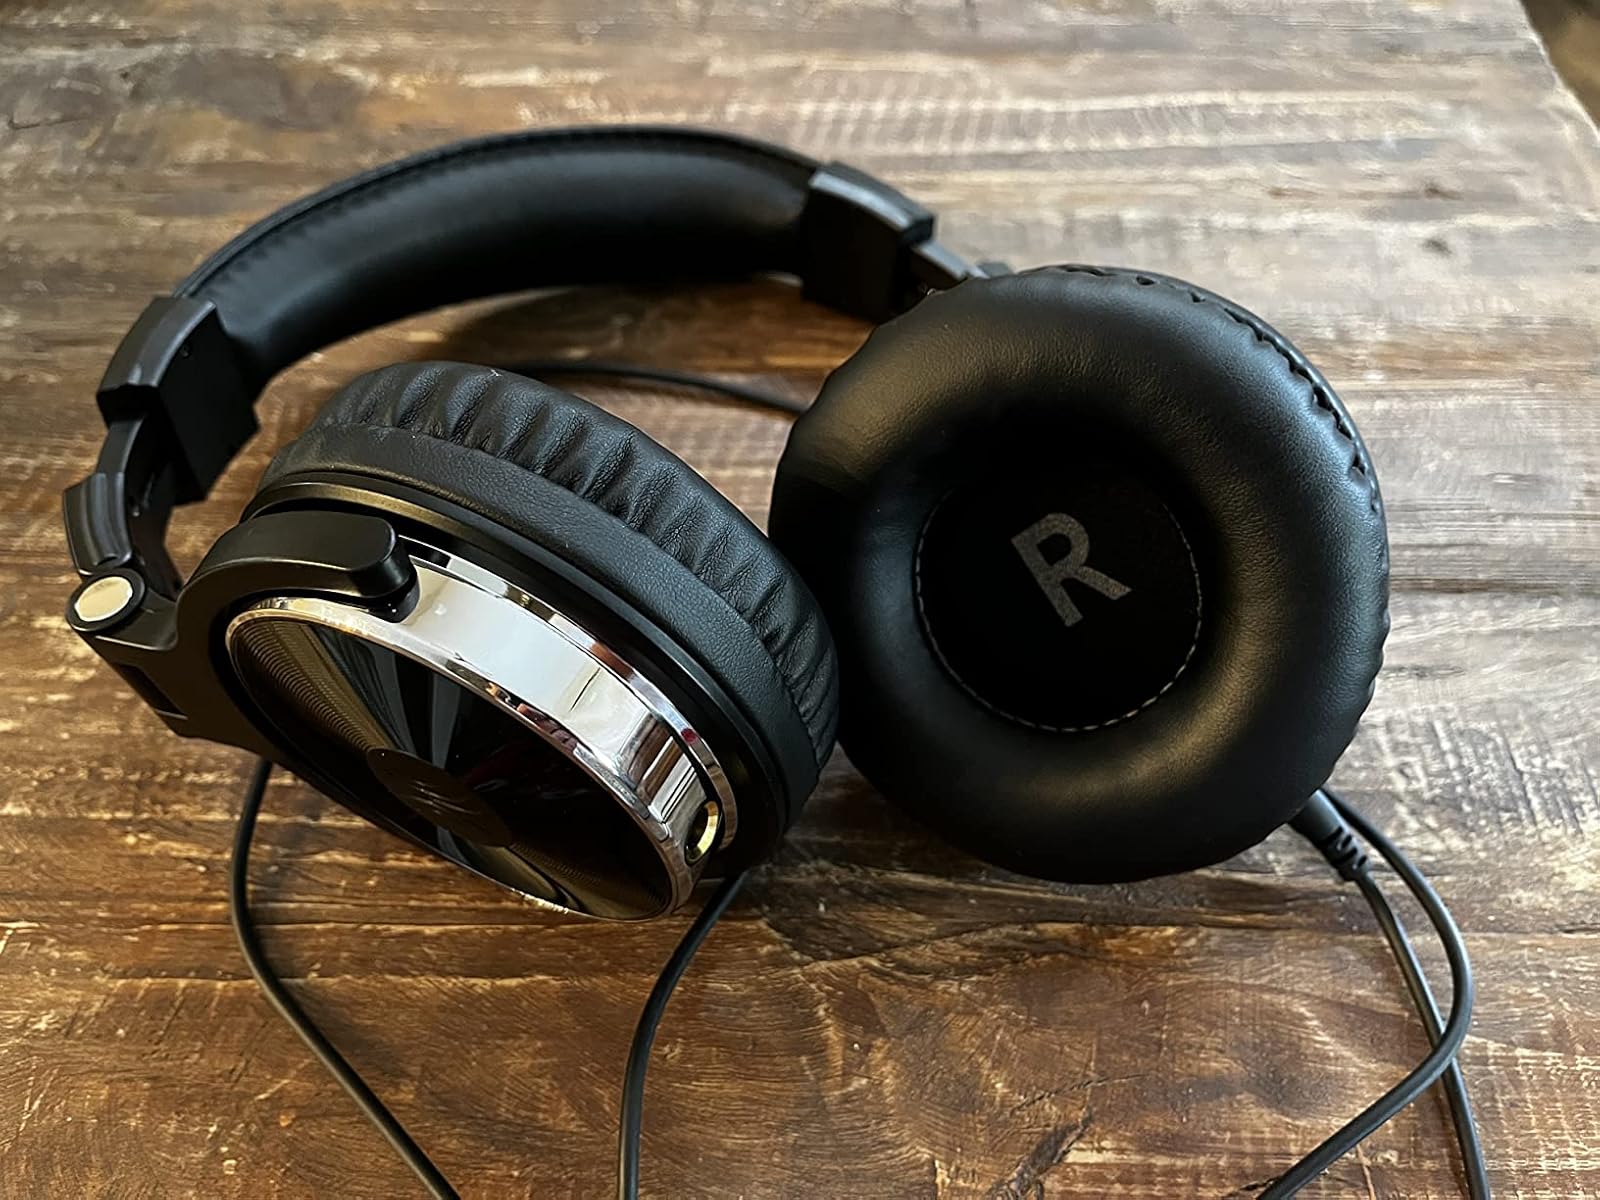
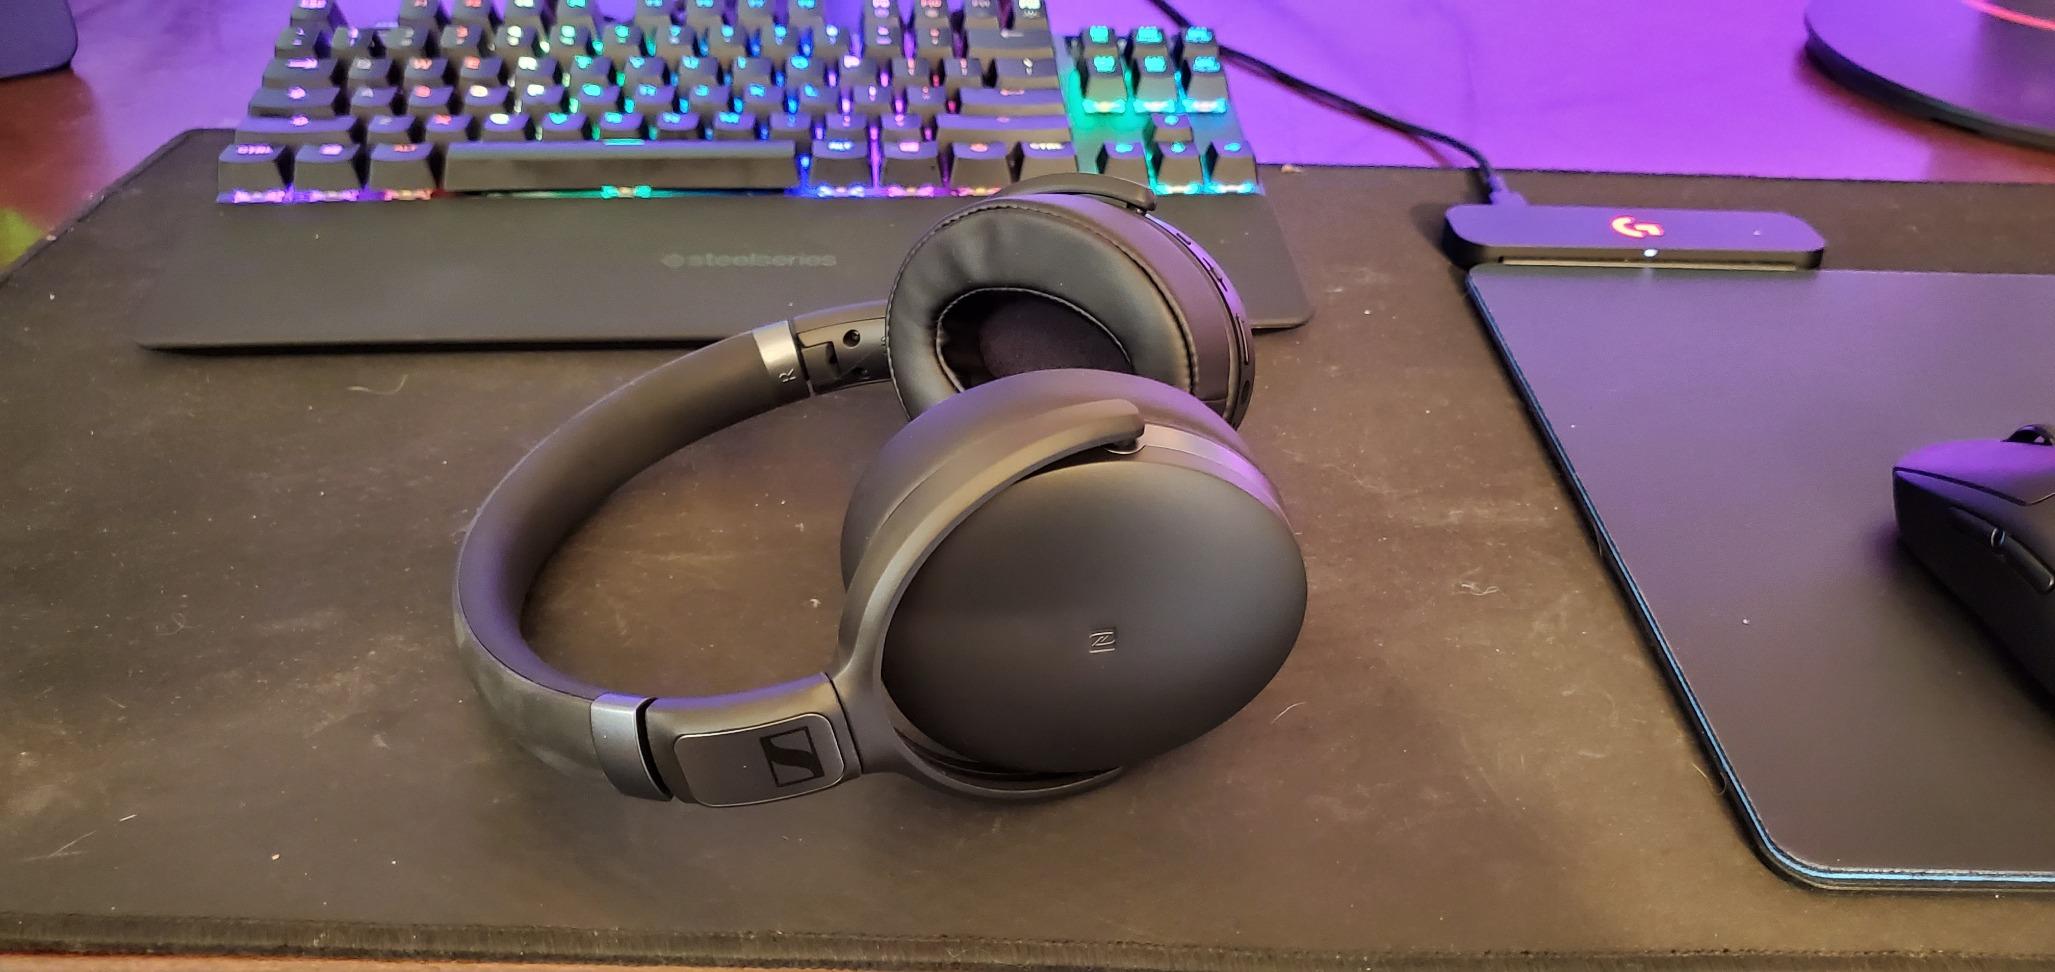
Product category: headphones
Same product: no